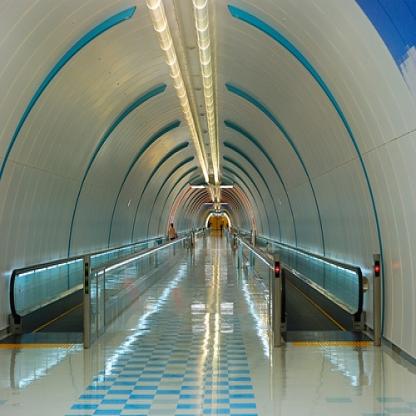
Scene: Indoor